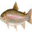
Label: trout